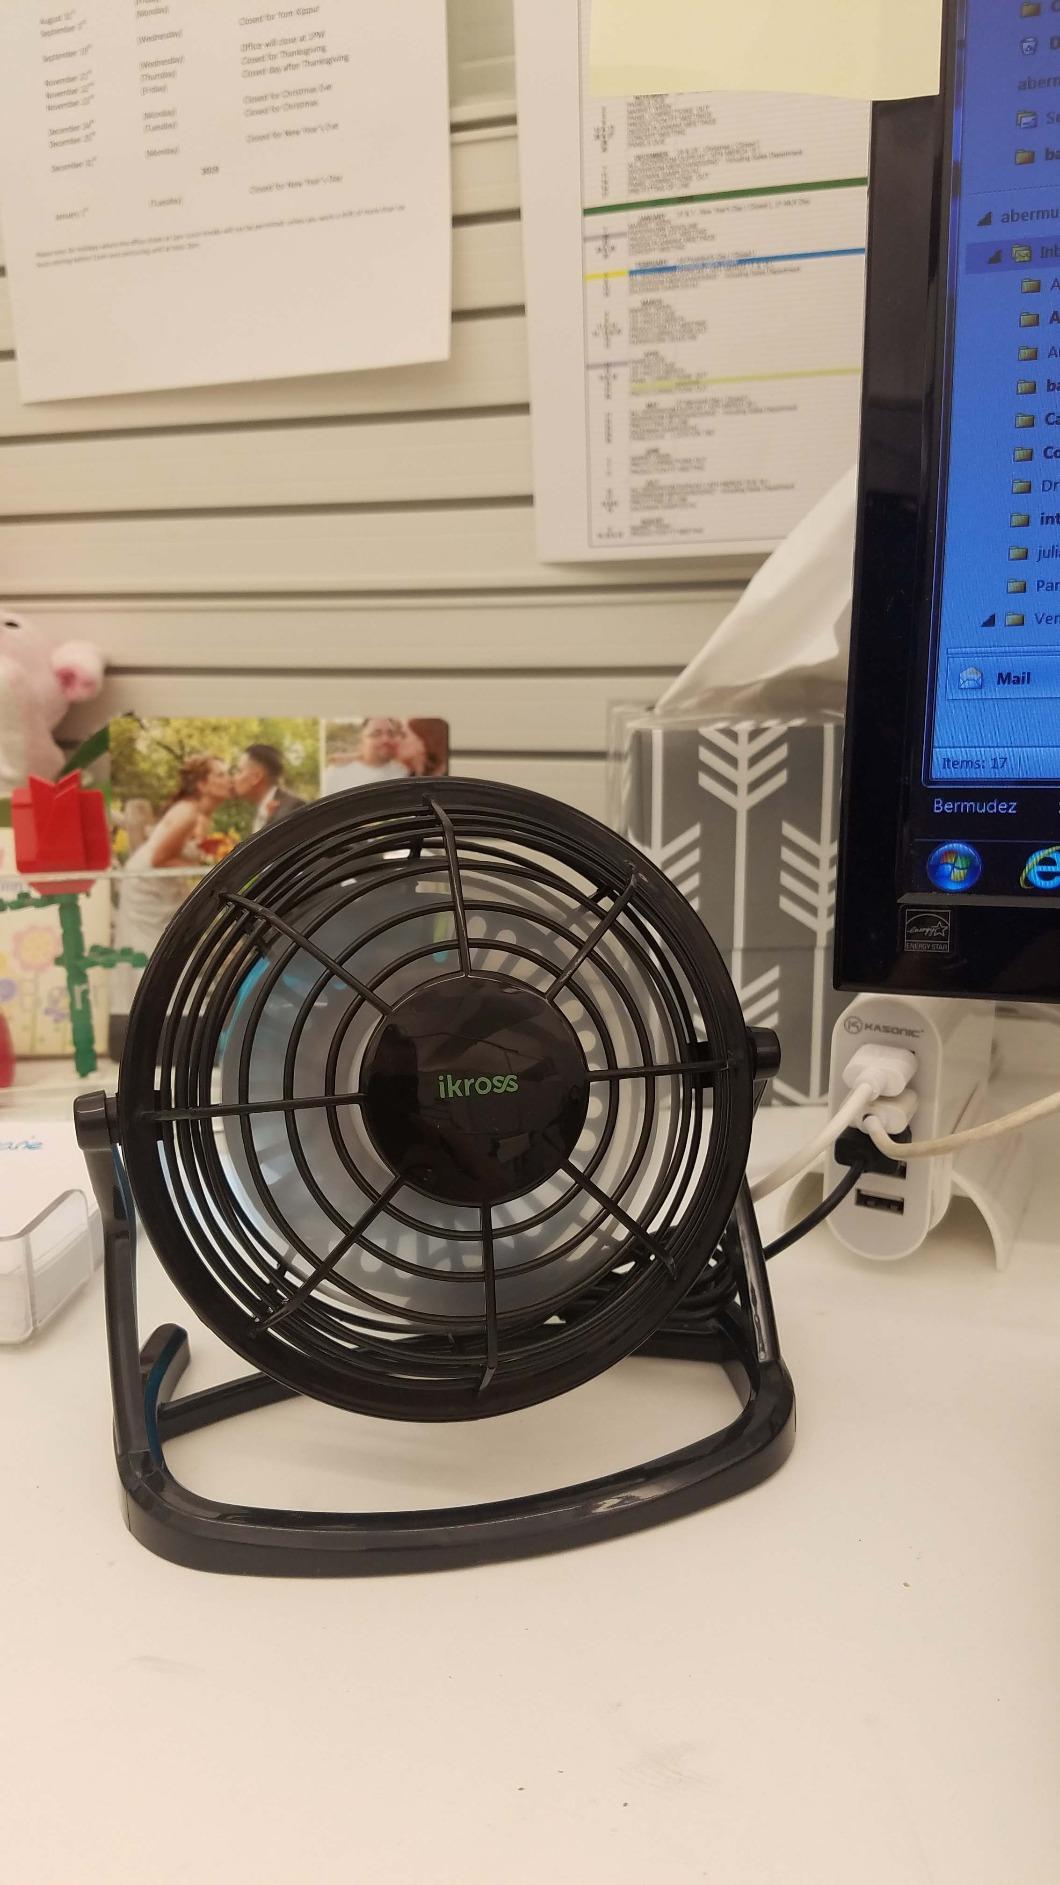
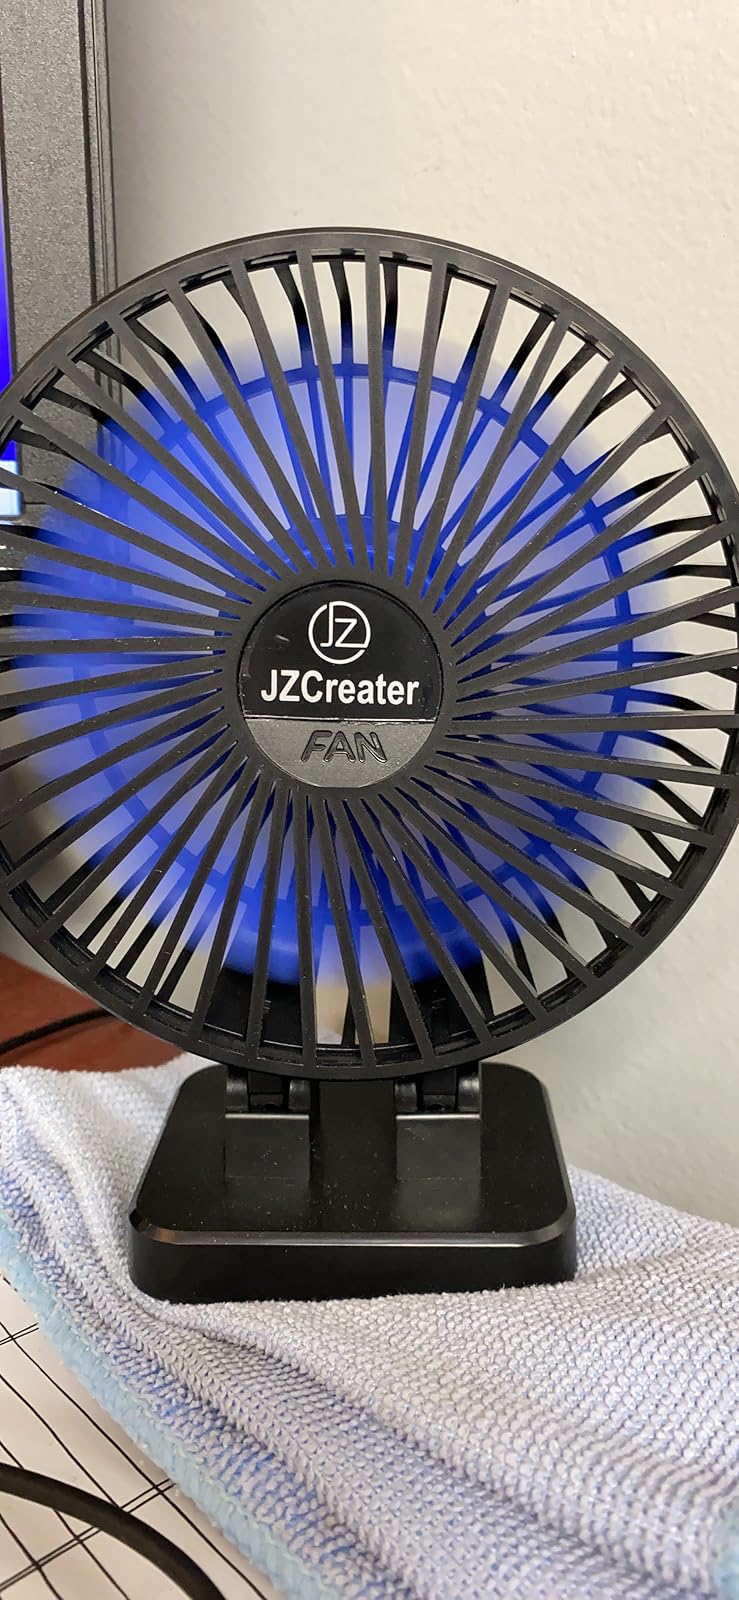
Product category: fan
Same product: no